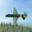
Label: airplane